Sri Lanka national cricket team

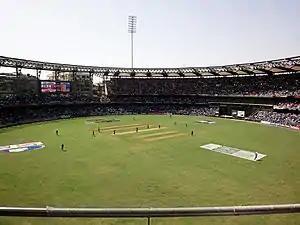
The 2011 Cricket World Cup Final, Sri Lankan team reached their third final in the Cricket World Cups

After many years of underdog status, Sri Lanka finally entered the limelight of the cricketing world after winning the 1996 Cricket World Cup under the captaincy of Arjuna Ranatunga. Meanwhile, they revolutionized modern day batting strategies by rapid scoring during the first 15 overs. Sri Lanka later became the co-champions in 2002 ICC Champions Trophy and also became six times Asian champions in 1986, 1997, 2004, 2008, 2014 and 2022.